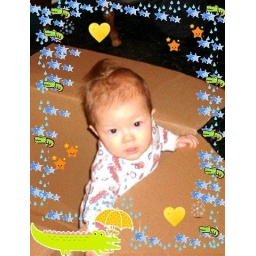
Love boy in a box